1129

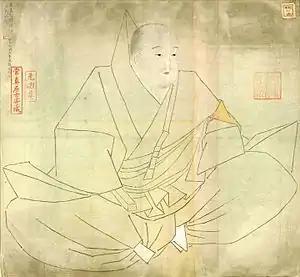
Emperor Shirakawa (1073–1087)

Year 1129 (MCXXIX) was a common year starting on Tuesday of the Julian calendar.